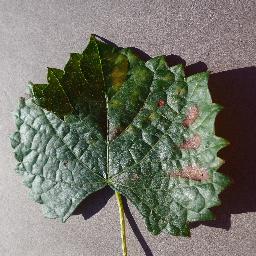
Label: Grape___Esca_(Black_Measles)